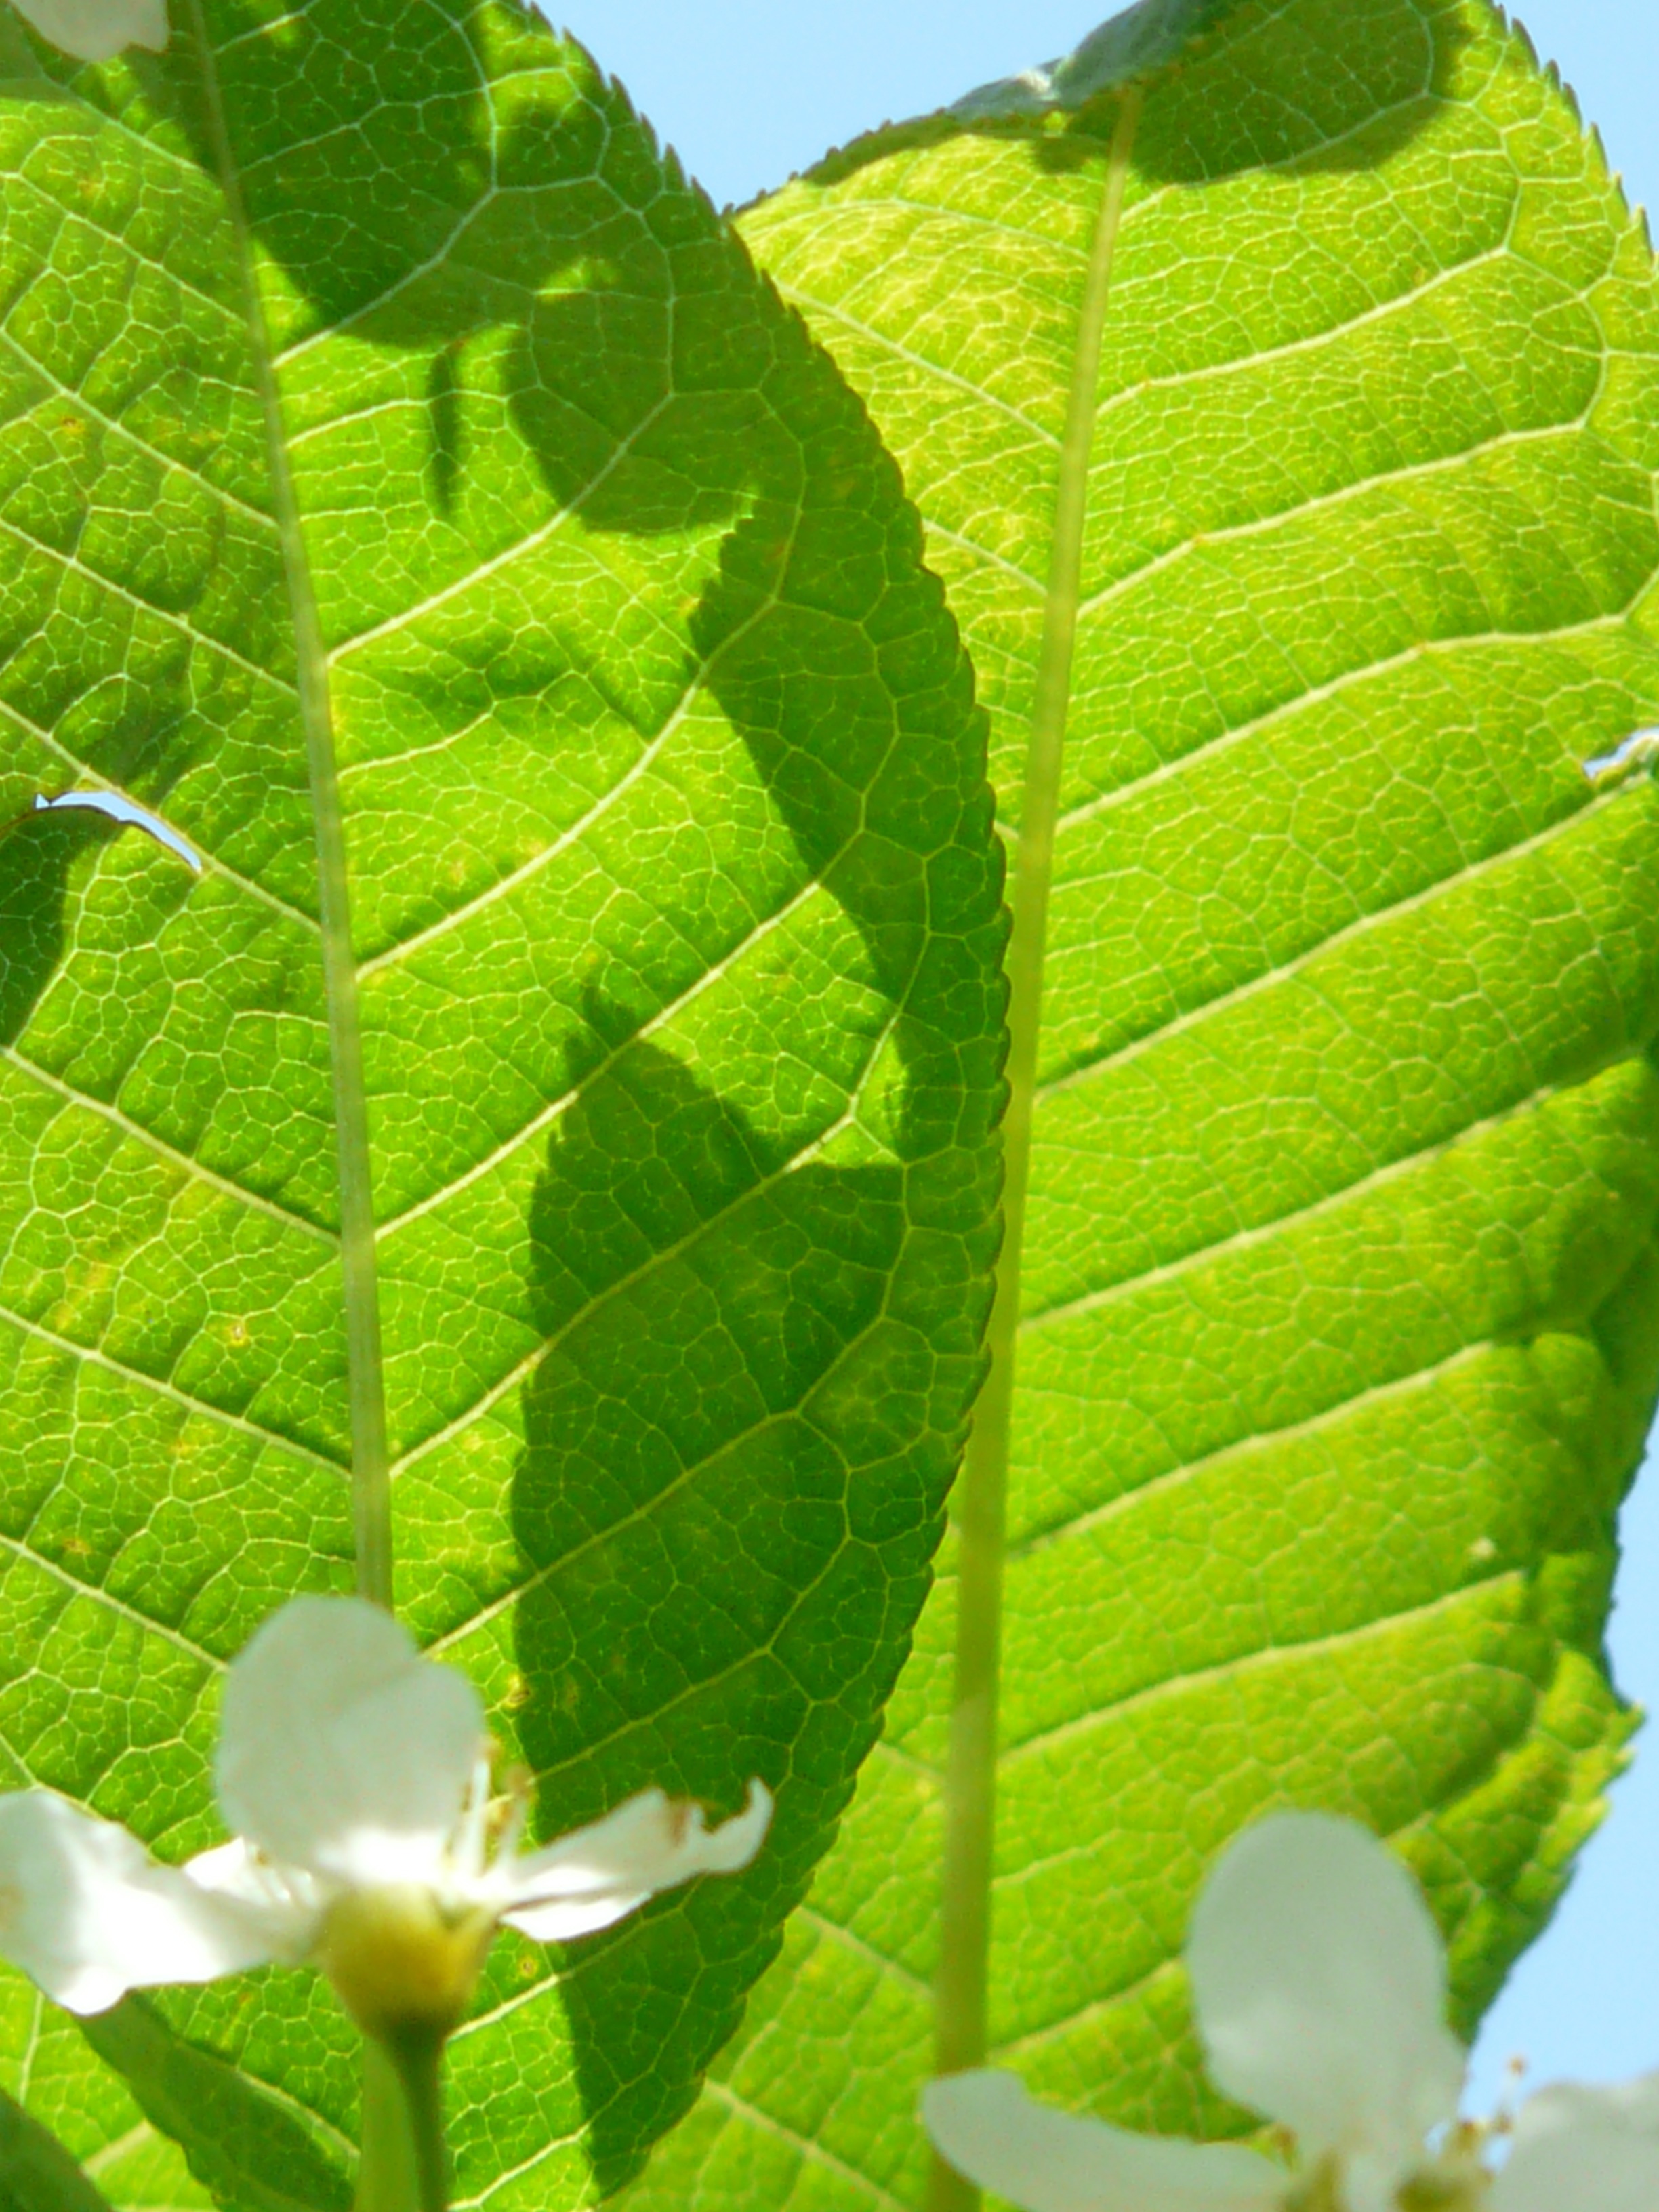
tree, plant, leaf, flower, food, spring, green, herb, produce, botany, flora, leaves, shrub, prunus, macro photography, flowering plant, black cherry, land plant, common bird cherry, prunus padus, ahlkirsche, swamp cherry, else cherry